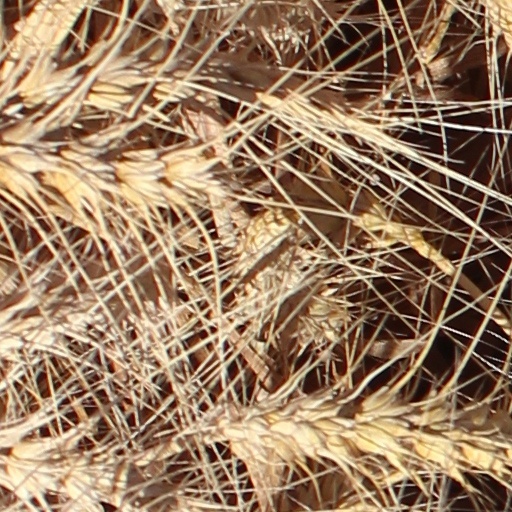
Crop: wheat